Buckhurst Hill

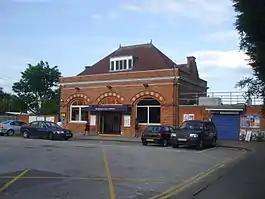
Buckhurst Hill station

Buckhurst Hill is served by two London Underground stations: Buckhurst Hill (in London fare zone 5) and Roding Valley (in zone 4), which are on the Central line. The line directly links the area to central London, as well as local areas including Woodford, South Woodford, Leytonstone, Epping and Loughton.